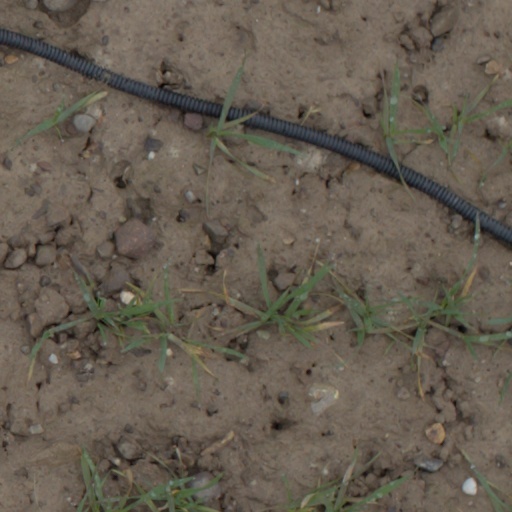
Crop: wheat